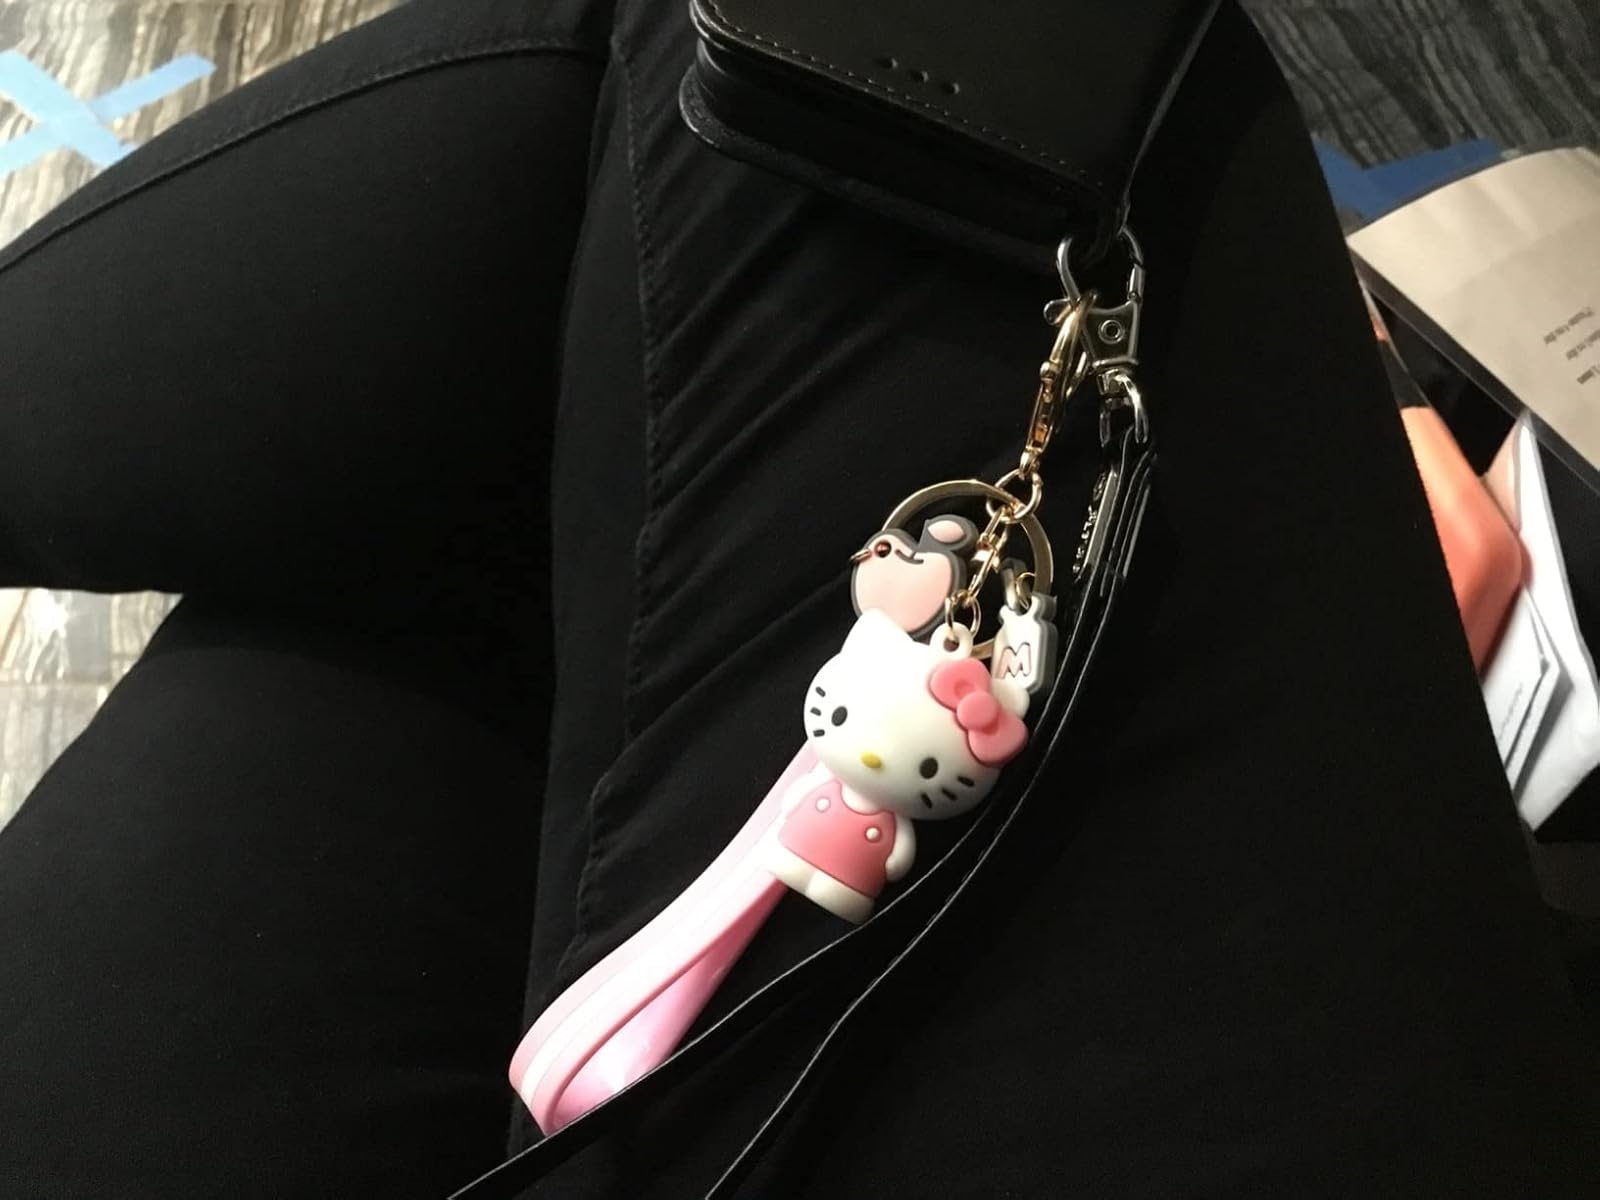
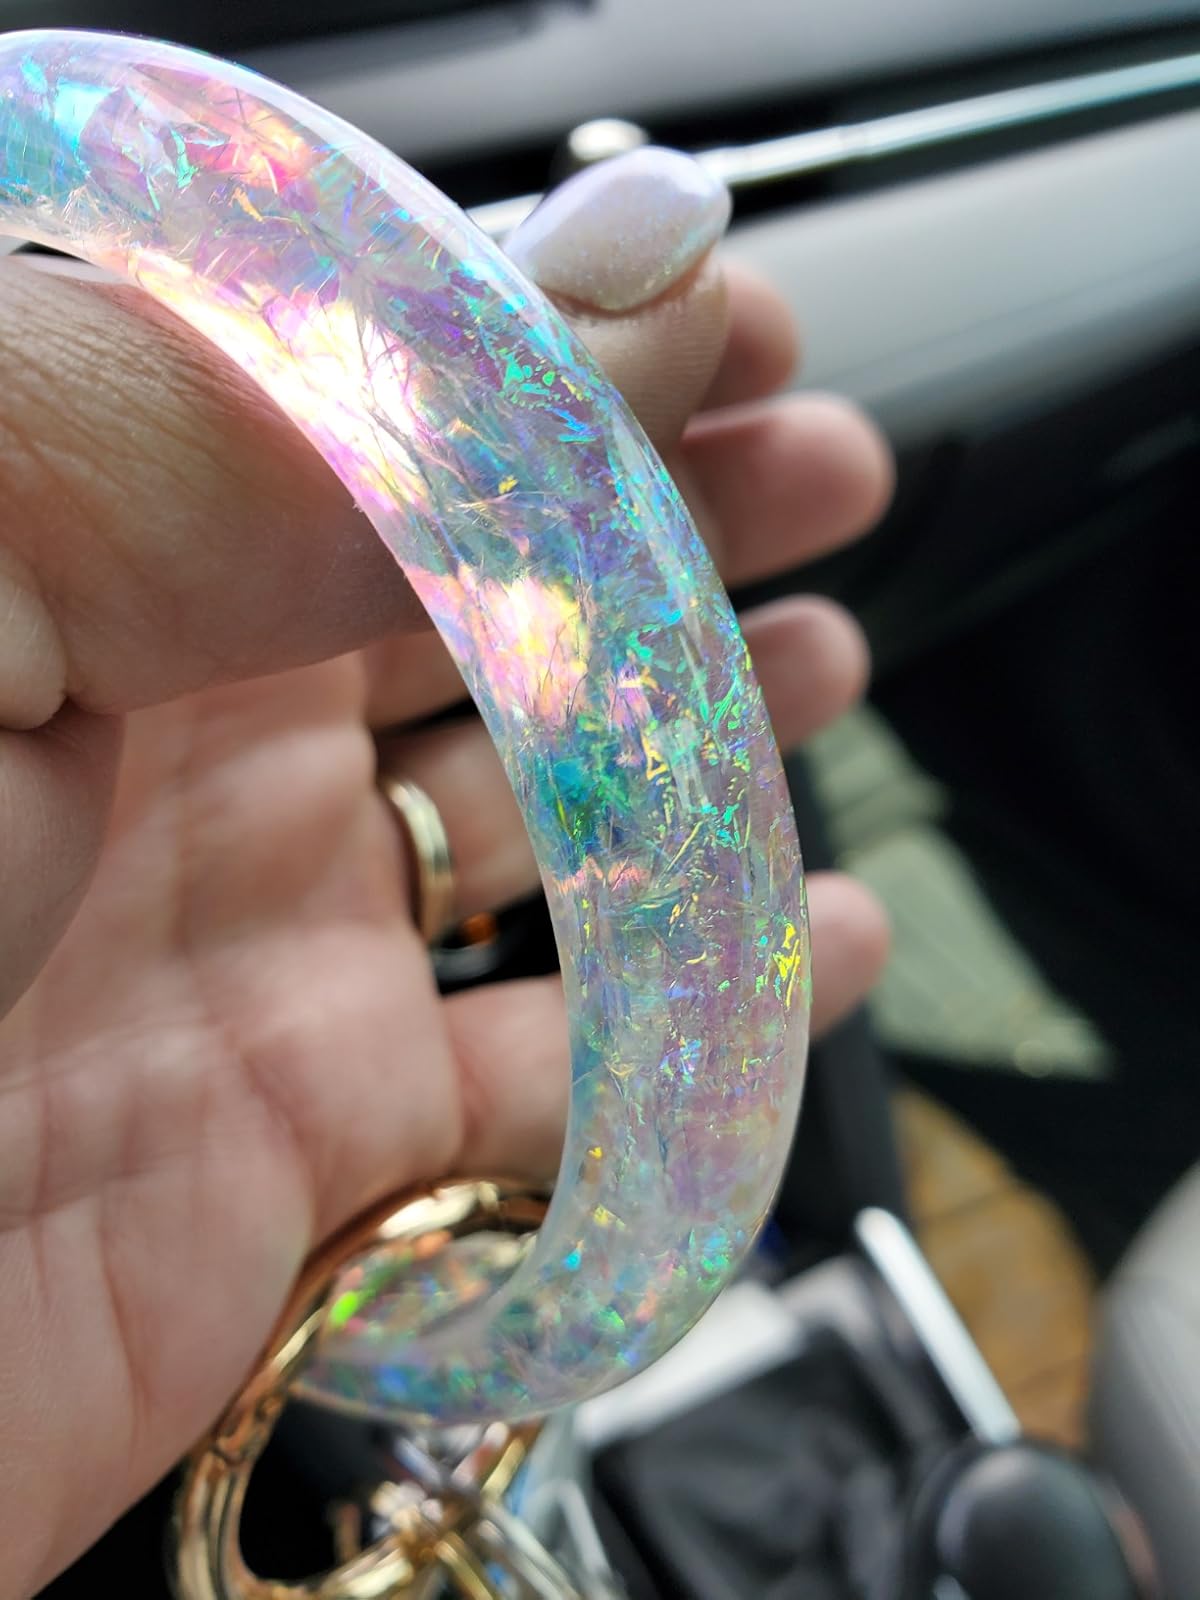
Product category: accessories_keychain
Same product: no